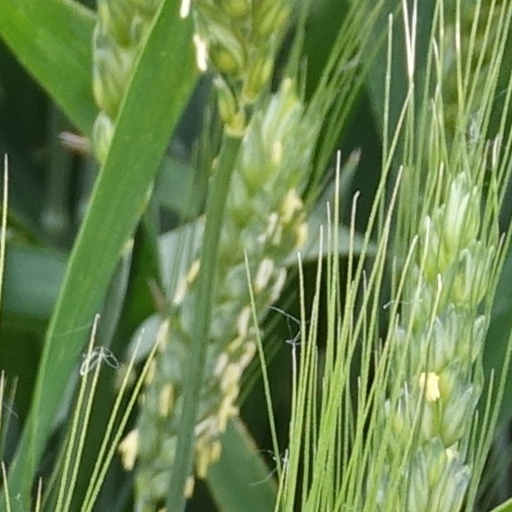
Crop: wheat